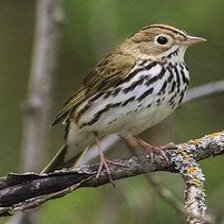
Species: OVENBIRD
Scientific name: SEIURUS AUROCAPILLA